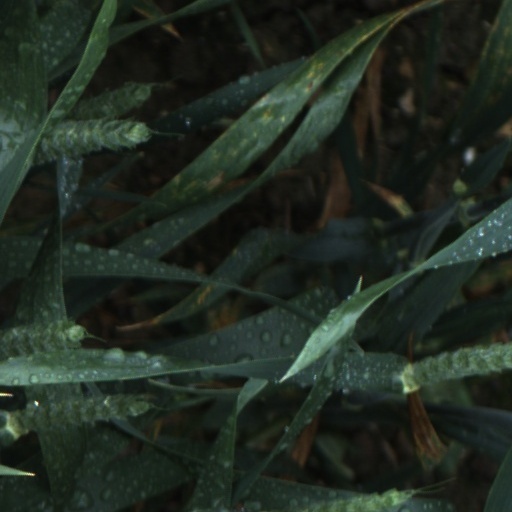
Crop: wheat